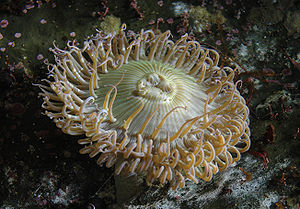
Søanemone
Søanemoner er koraldyr indenfor ordnerne Actiniaria eller Zoanthidea. De fleste familier hører under ordnen Actiniaria.